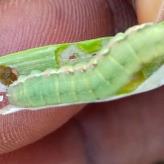
Crop: Onion
Condition: caterpillar-p